Gabrielle Walcott

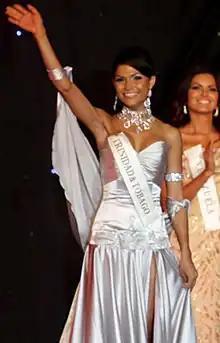
Walcott in 2008

Gabrielle Walcott (born 26 June 1984) is a Trinidadian artist, model, charity worker and beauty pageant titleholder who won Miss Trinidad and Tobago 2008 and placed as the second runner-up in Miss World 2008.